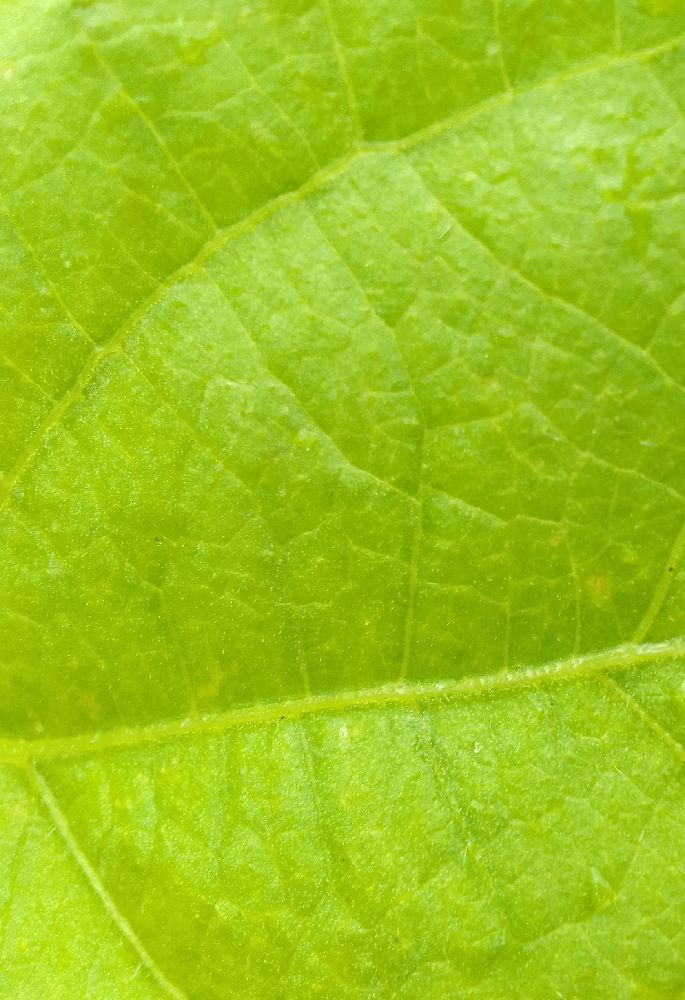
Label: healthy